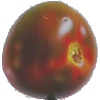
Label: Tomato Maroon 1